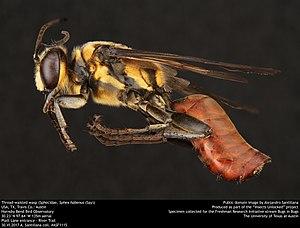
Sphex est un genre d'insectes hyménoptères de la famille des sphécidés. Ce sont des guêpes solitaires et fouisseuses. Sphex flavipennis en est l'espèce-type.